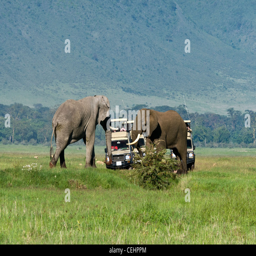
tourists on safari watching elephants taking measure